Central Philippine University

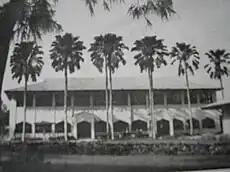
Eugenio Lopez Memorial Hall in the 1960s. The structure, donated by the Spanish Filipino business magnate and philanthropist Eugenio Lopez, Sr., used to be the main library of Central and is the first permanent building on the main campus.

When the war ended, Dr. Henry S. Waters, the postwar director of Iloilo Mission Hospital and also principal of the Iloilo Mission Hospital School of Nursing in 1946–1947, pressed for the offering, with Central Philippine College (the forerunner of Central Philippine University), a collegiate course leading to the Bachelor of Science in Nursing degree. The director of the Bureau of Private Schools and the members of the board of examiners for nurses authorized the opening of the Bachelor of Science in Nursing four-year course in 1947 that resulted the school's operation transferred to the college.